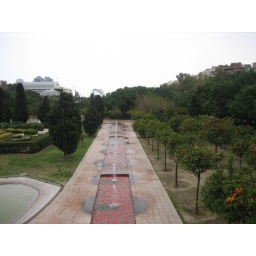
Valencia: city park in old river bed